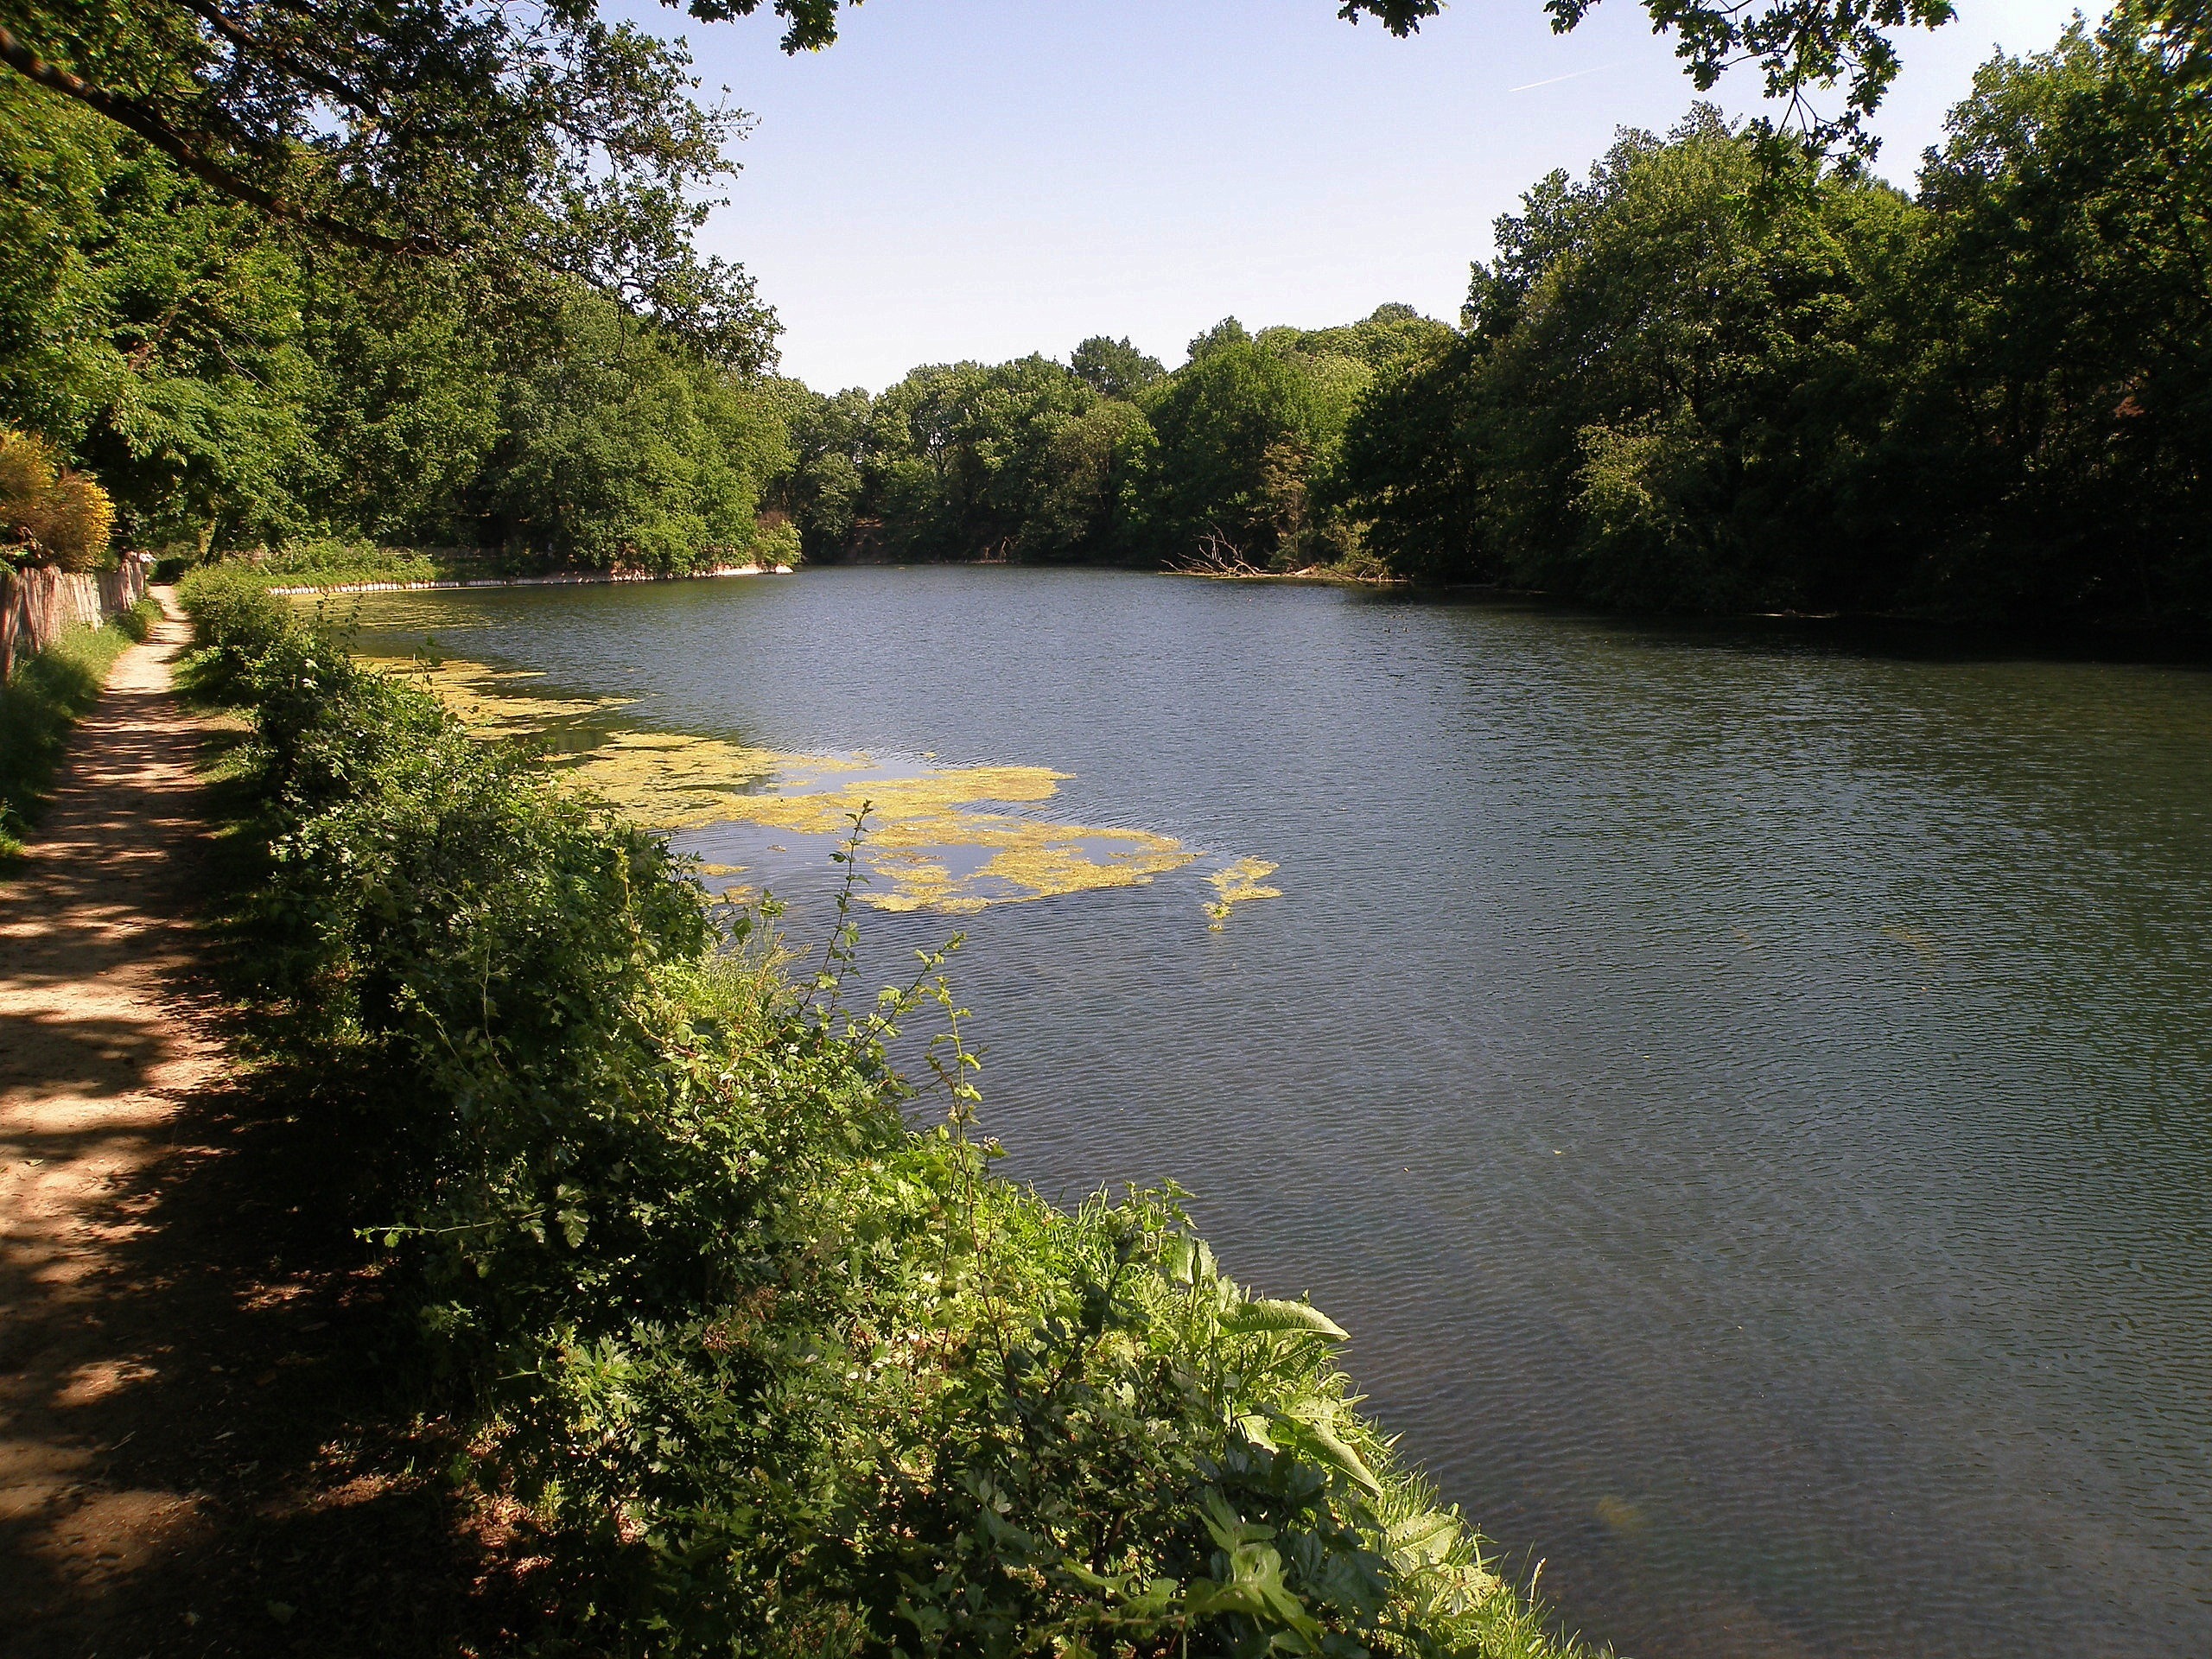
tree, water, nature, forest, path, trail, countryside, lake, river, canal, country, summer, pond, stream, spring, reservoir, lane, waterway, body of water, belgium, trees, woods, outside, landform